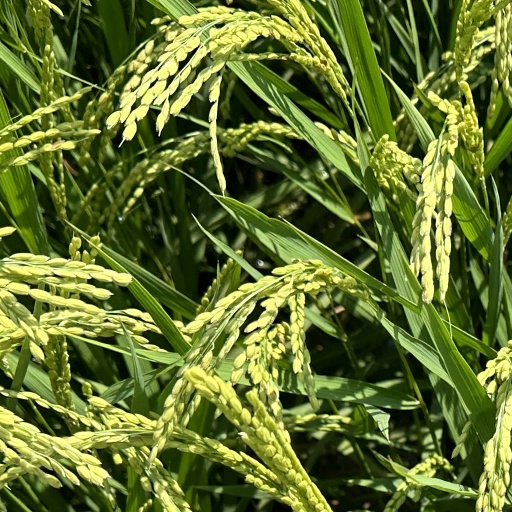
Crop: rice